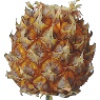
Label: Pineapple Mini 1